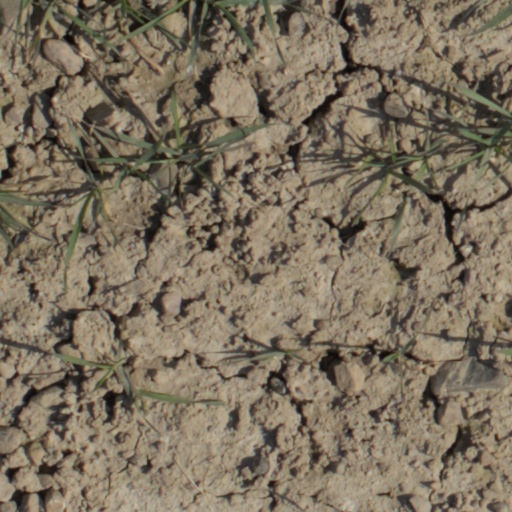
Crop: wheat